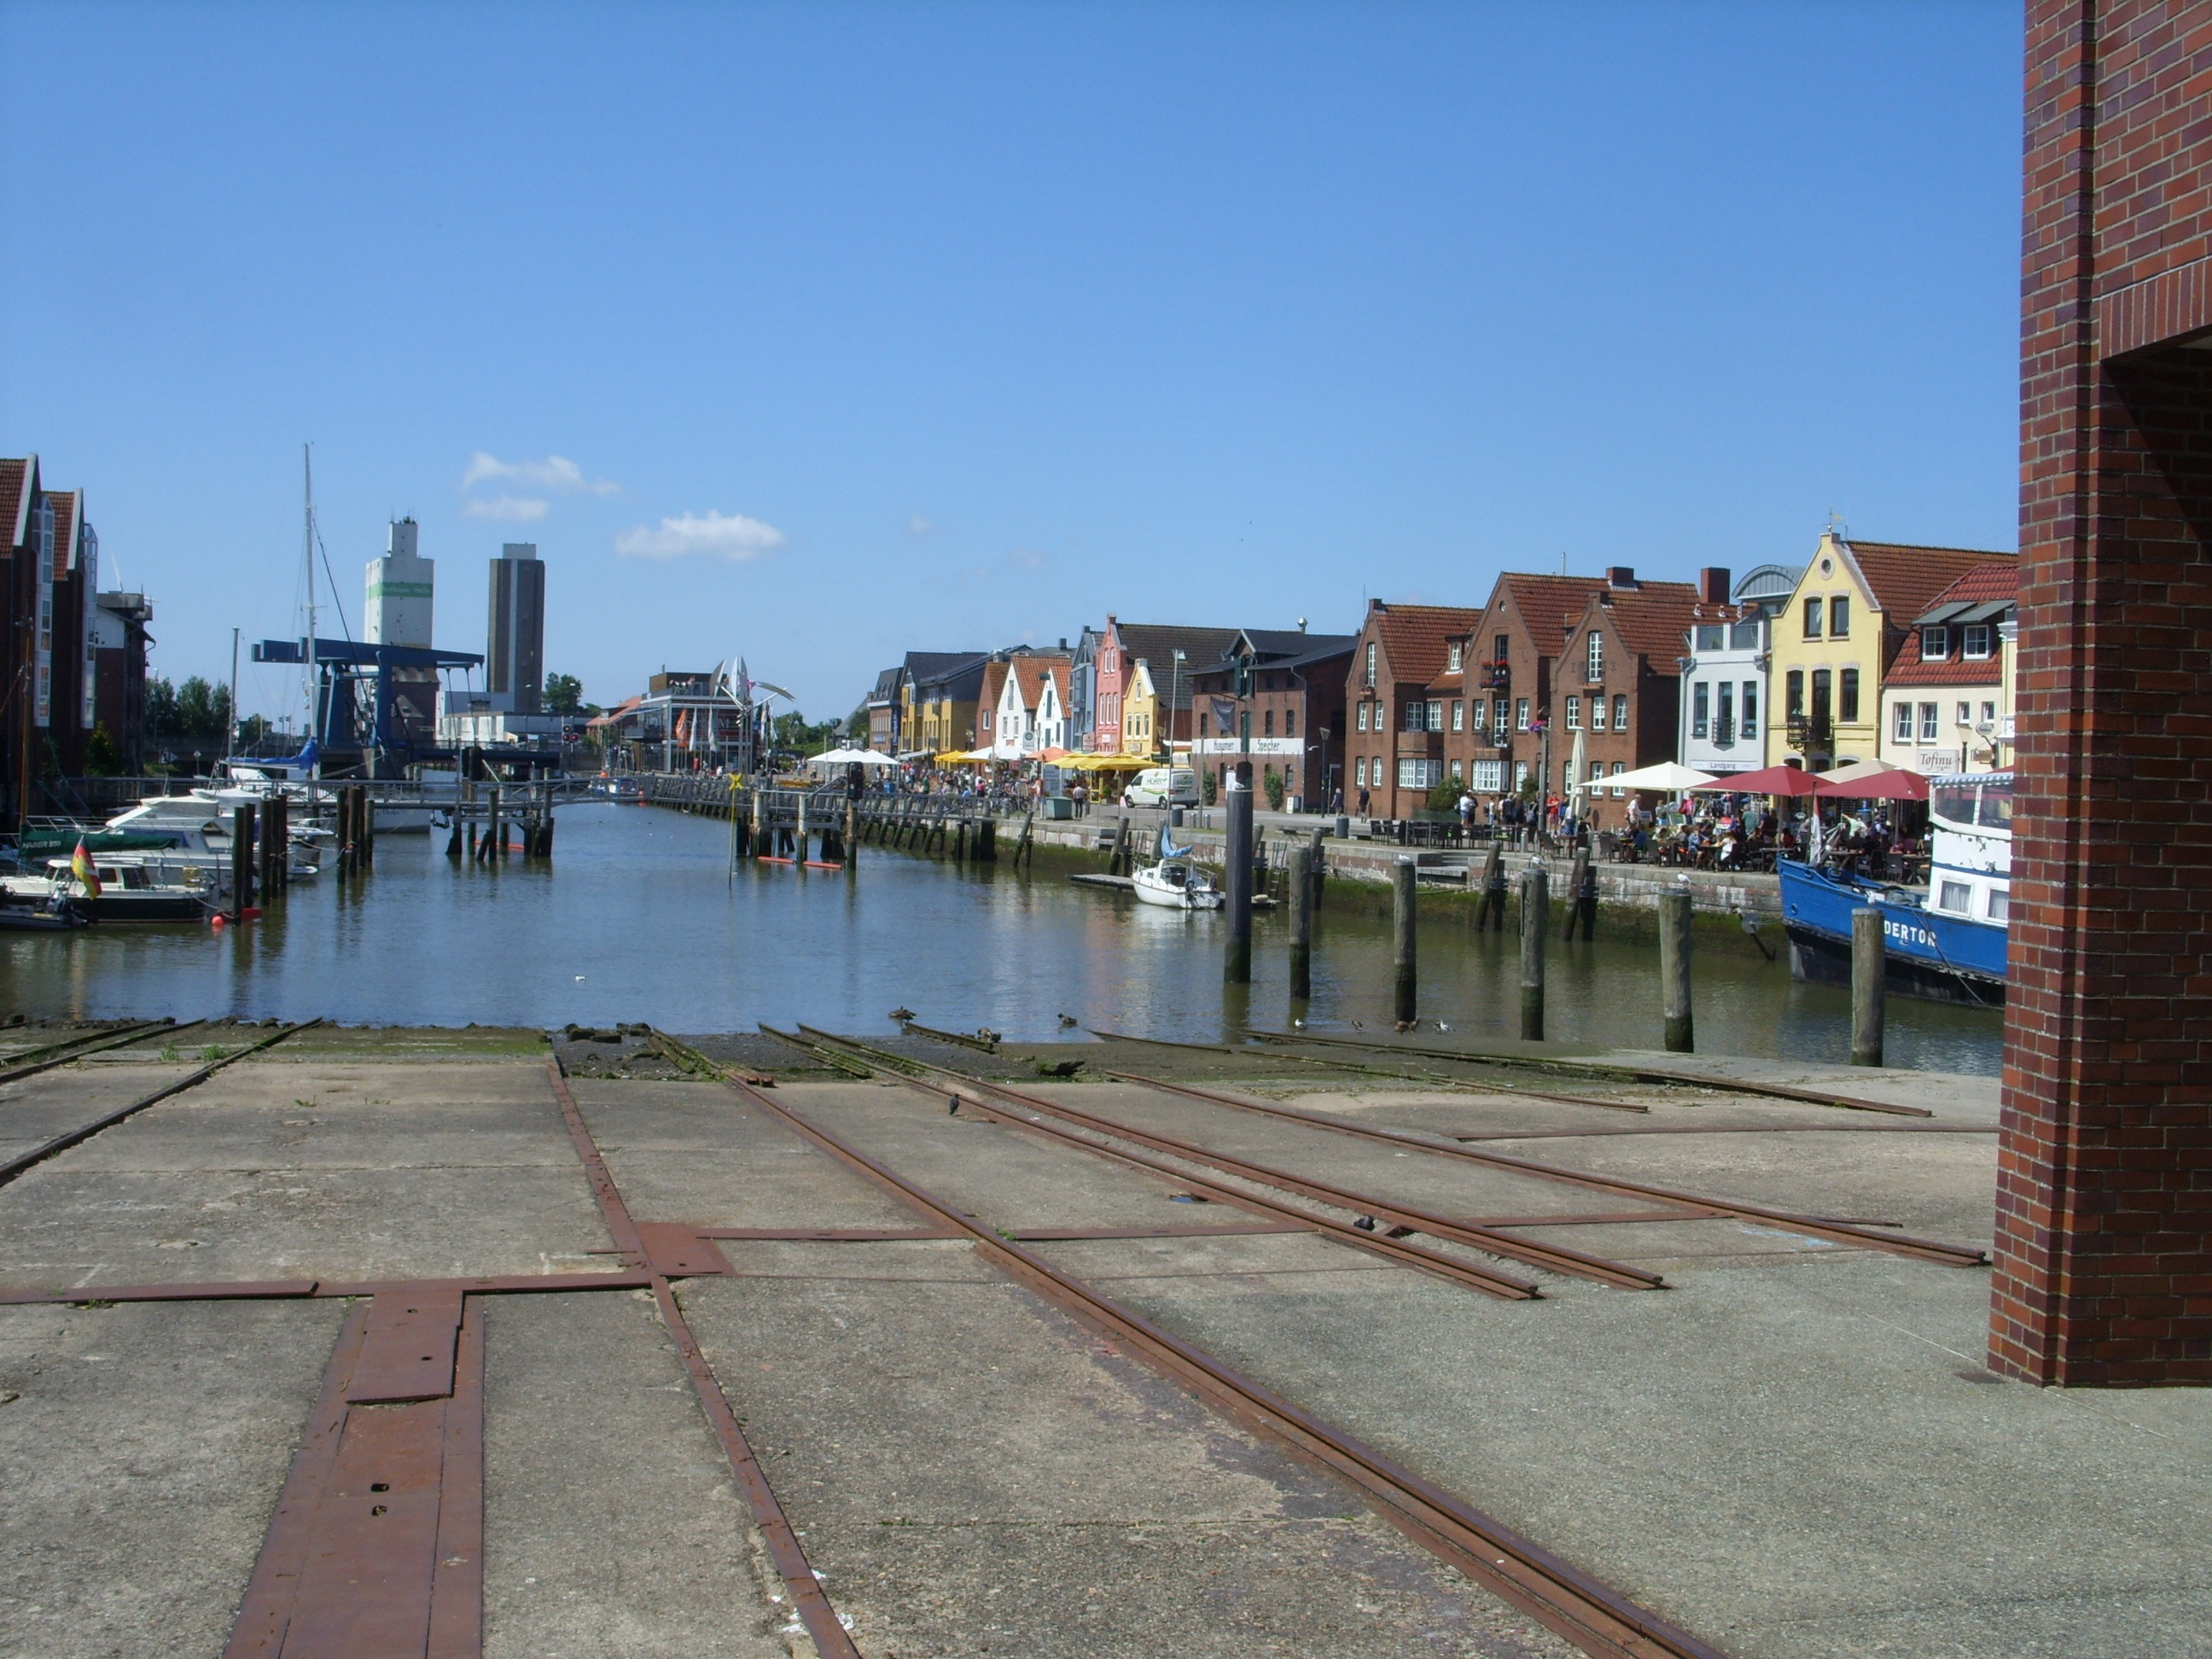
beach, sea, coast, dock, boardwalk, town, city, walkway, cityscape, downtown, marina, port, waterway, infrastructure, shipyard, north sea, neighbourhood, husum, residential area, human settlement